Durham Light Infantry

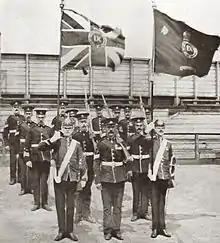
Colour party of the 9th Battalion Durham Light Infantry after receiving new colours from King Edward VII, 19 June 1909.

The 1st battalion was dispatched from Britain to South Africa to take part in the Second Anglo-Boer War, arriving in November 1899, after local forces had been besieged in Mafeking, and the British forces stationed there had been surrounded in the town of Ladysmith. The battalion was involved in General Redvers Buller's unsuccessful attempts to approach Ladysmith across the Teluga river, in reserve for the Battle of Colenso, launching diversionary attacks to the east of Spion Kop, and in early February attacked Vaal Krantz with the battalion taking two hills of the ridge, before the position was abandoned. The battalion was in a supporting role for the Relief of Ladysmith and took little part in the offensive that ended with the annexation of the Transvaal in September 1900.